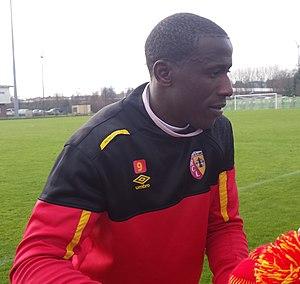
Adamo Coulibaly après un entraînement public du Racing Club de Lens, le 31 décembre 2014, sur le terrain ""San Siro"" du Centre Technique et Sportif de La Gaillette"
Adamo Coulibaly, né le 14 août 1981 à Noisy-le-Grand, est un footballeur français d'origine ivoirienne. Il joue actuellement au poste d'attaquant au Balmazújváros.